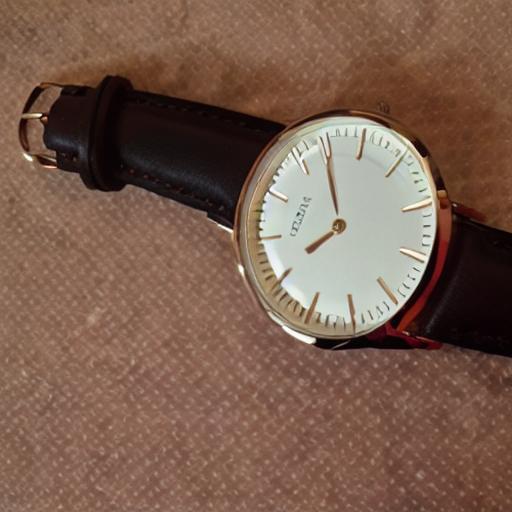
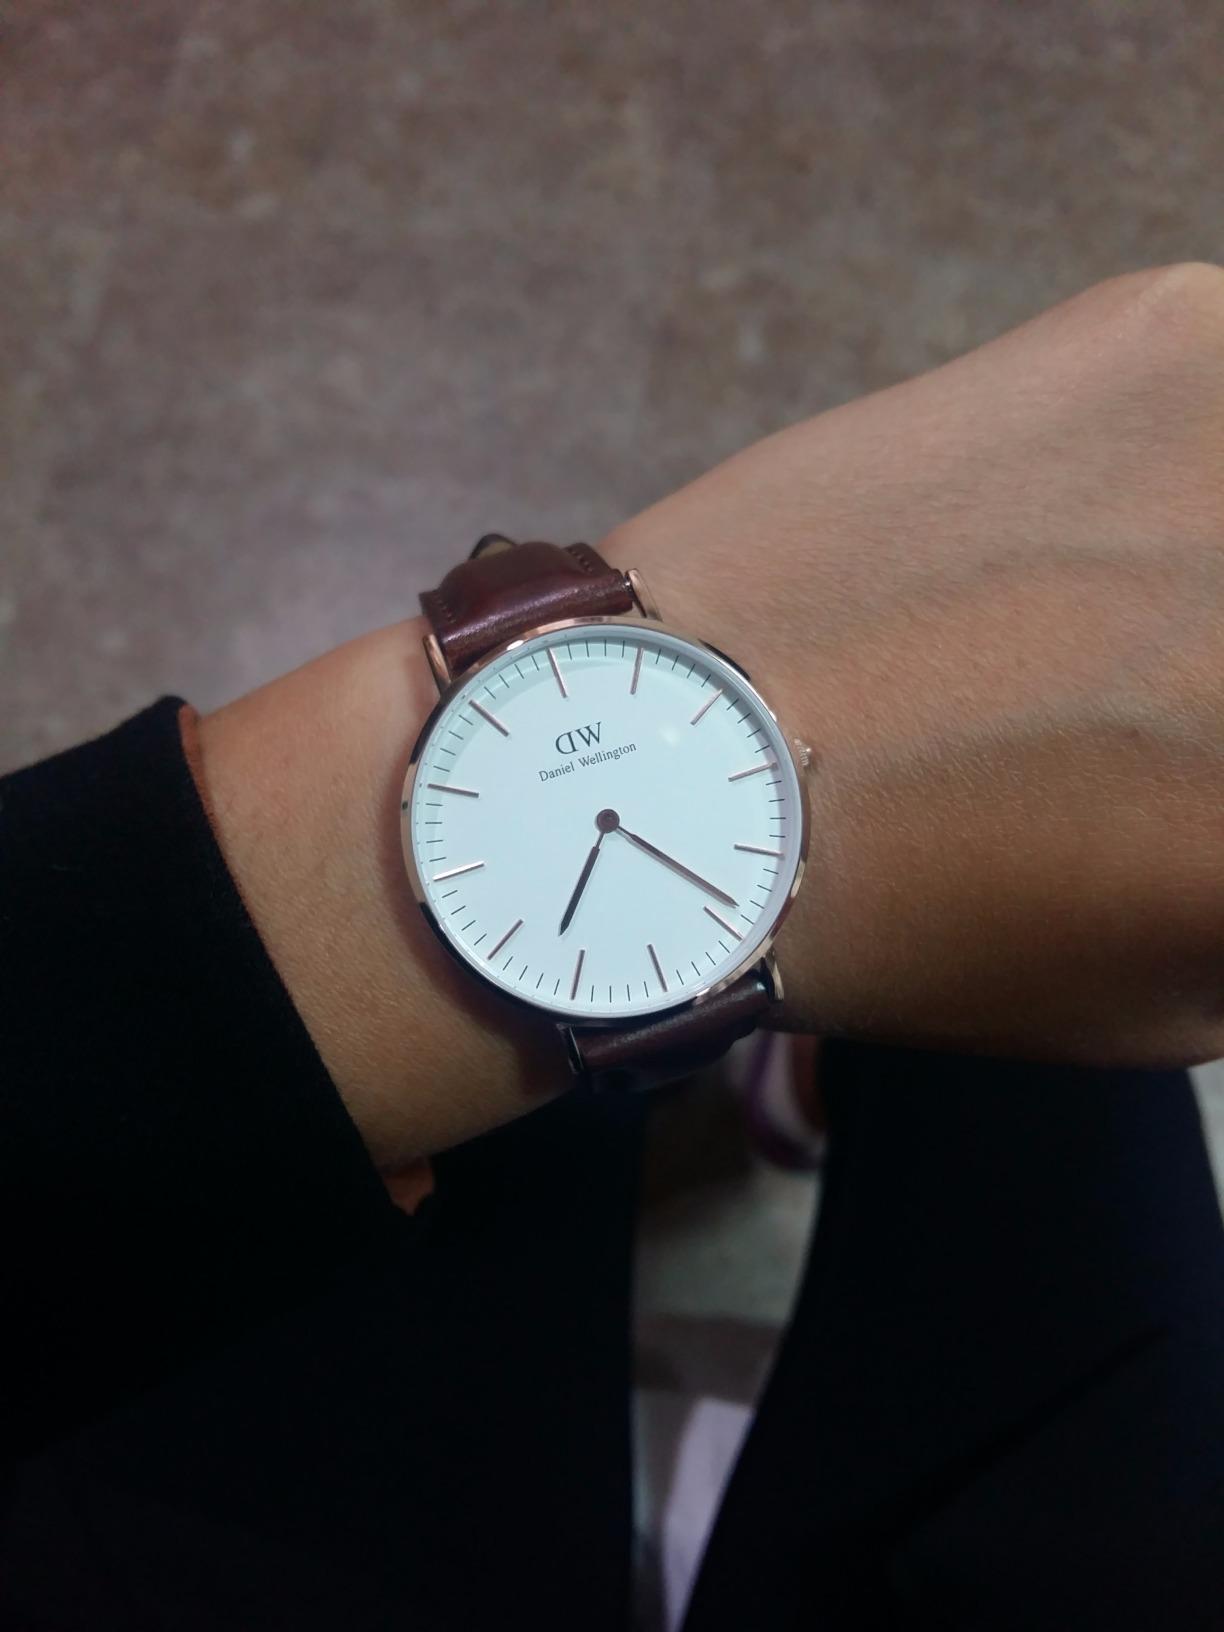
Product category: accessories_watch
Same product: no